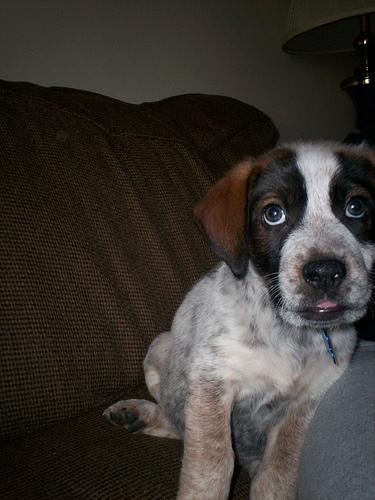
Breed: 217-n000050-bluetick